Tamagawamura Station

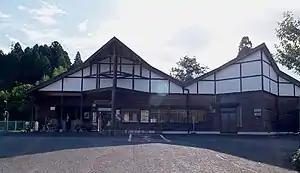
Tamagawamura Station in October 2007

is a passenger railway station in the city of Hitachiōmiya, Ibaraki, Japan operated by East Japan Railway Company (JR East).